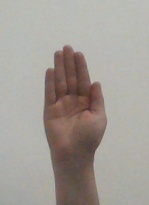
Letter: seen